Gordon J. Russell

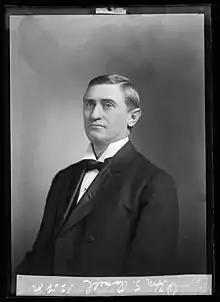

Gordon James Russell (December 22, 1859 – September 14, 1919) was a United States representative from Texas and a United States district judge of the United States District Court for the Eastern District of Texas.